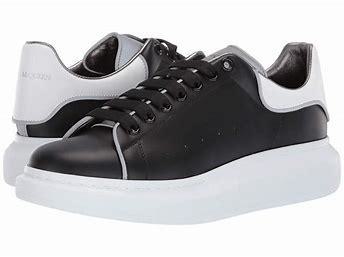
Brand: Alexander
Model: McQueen Alexander Mcqueen Oversized